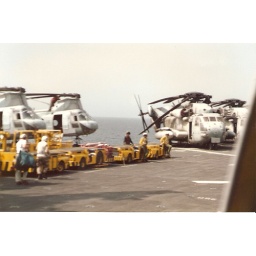
Flight ops on the New Orleans LPH11 in the Persian Gulf 1991. HMM-268. Thats me in the brown floatcoat standing behind the tugs.